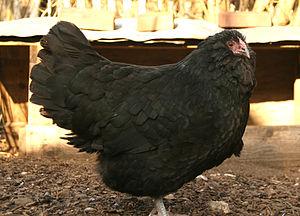
Braunvieh
Cette liste regroupe les races de poules européennes officiellement reconnues en France, ainsi que quelques races reconnues au niveau européen.
L'appenzelloise barbue ou poule d'Appenzell est une race de poule domestique suisse.